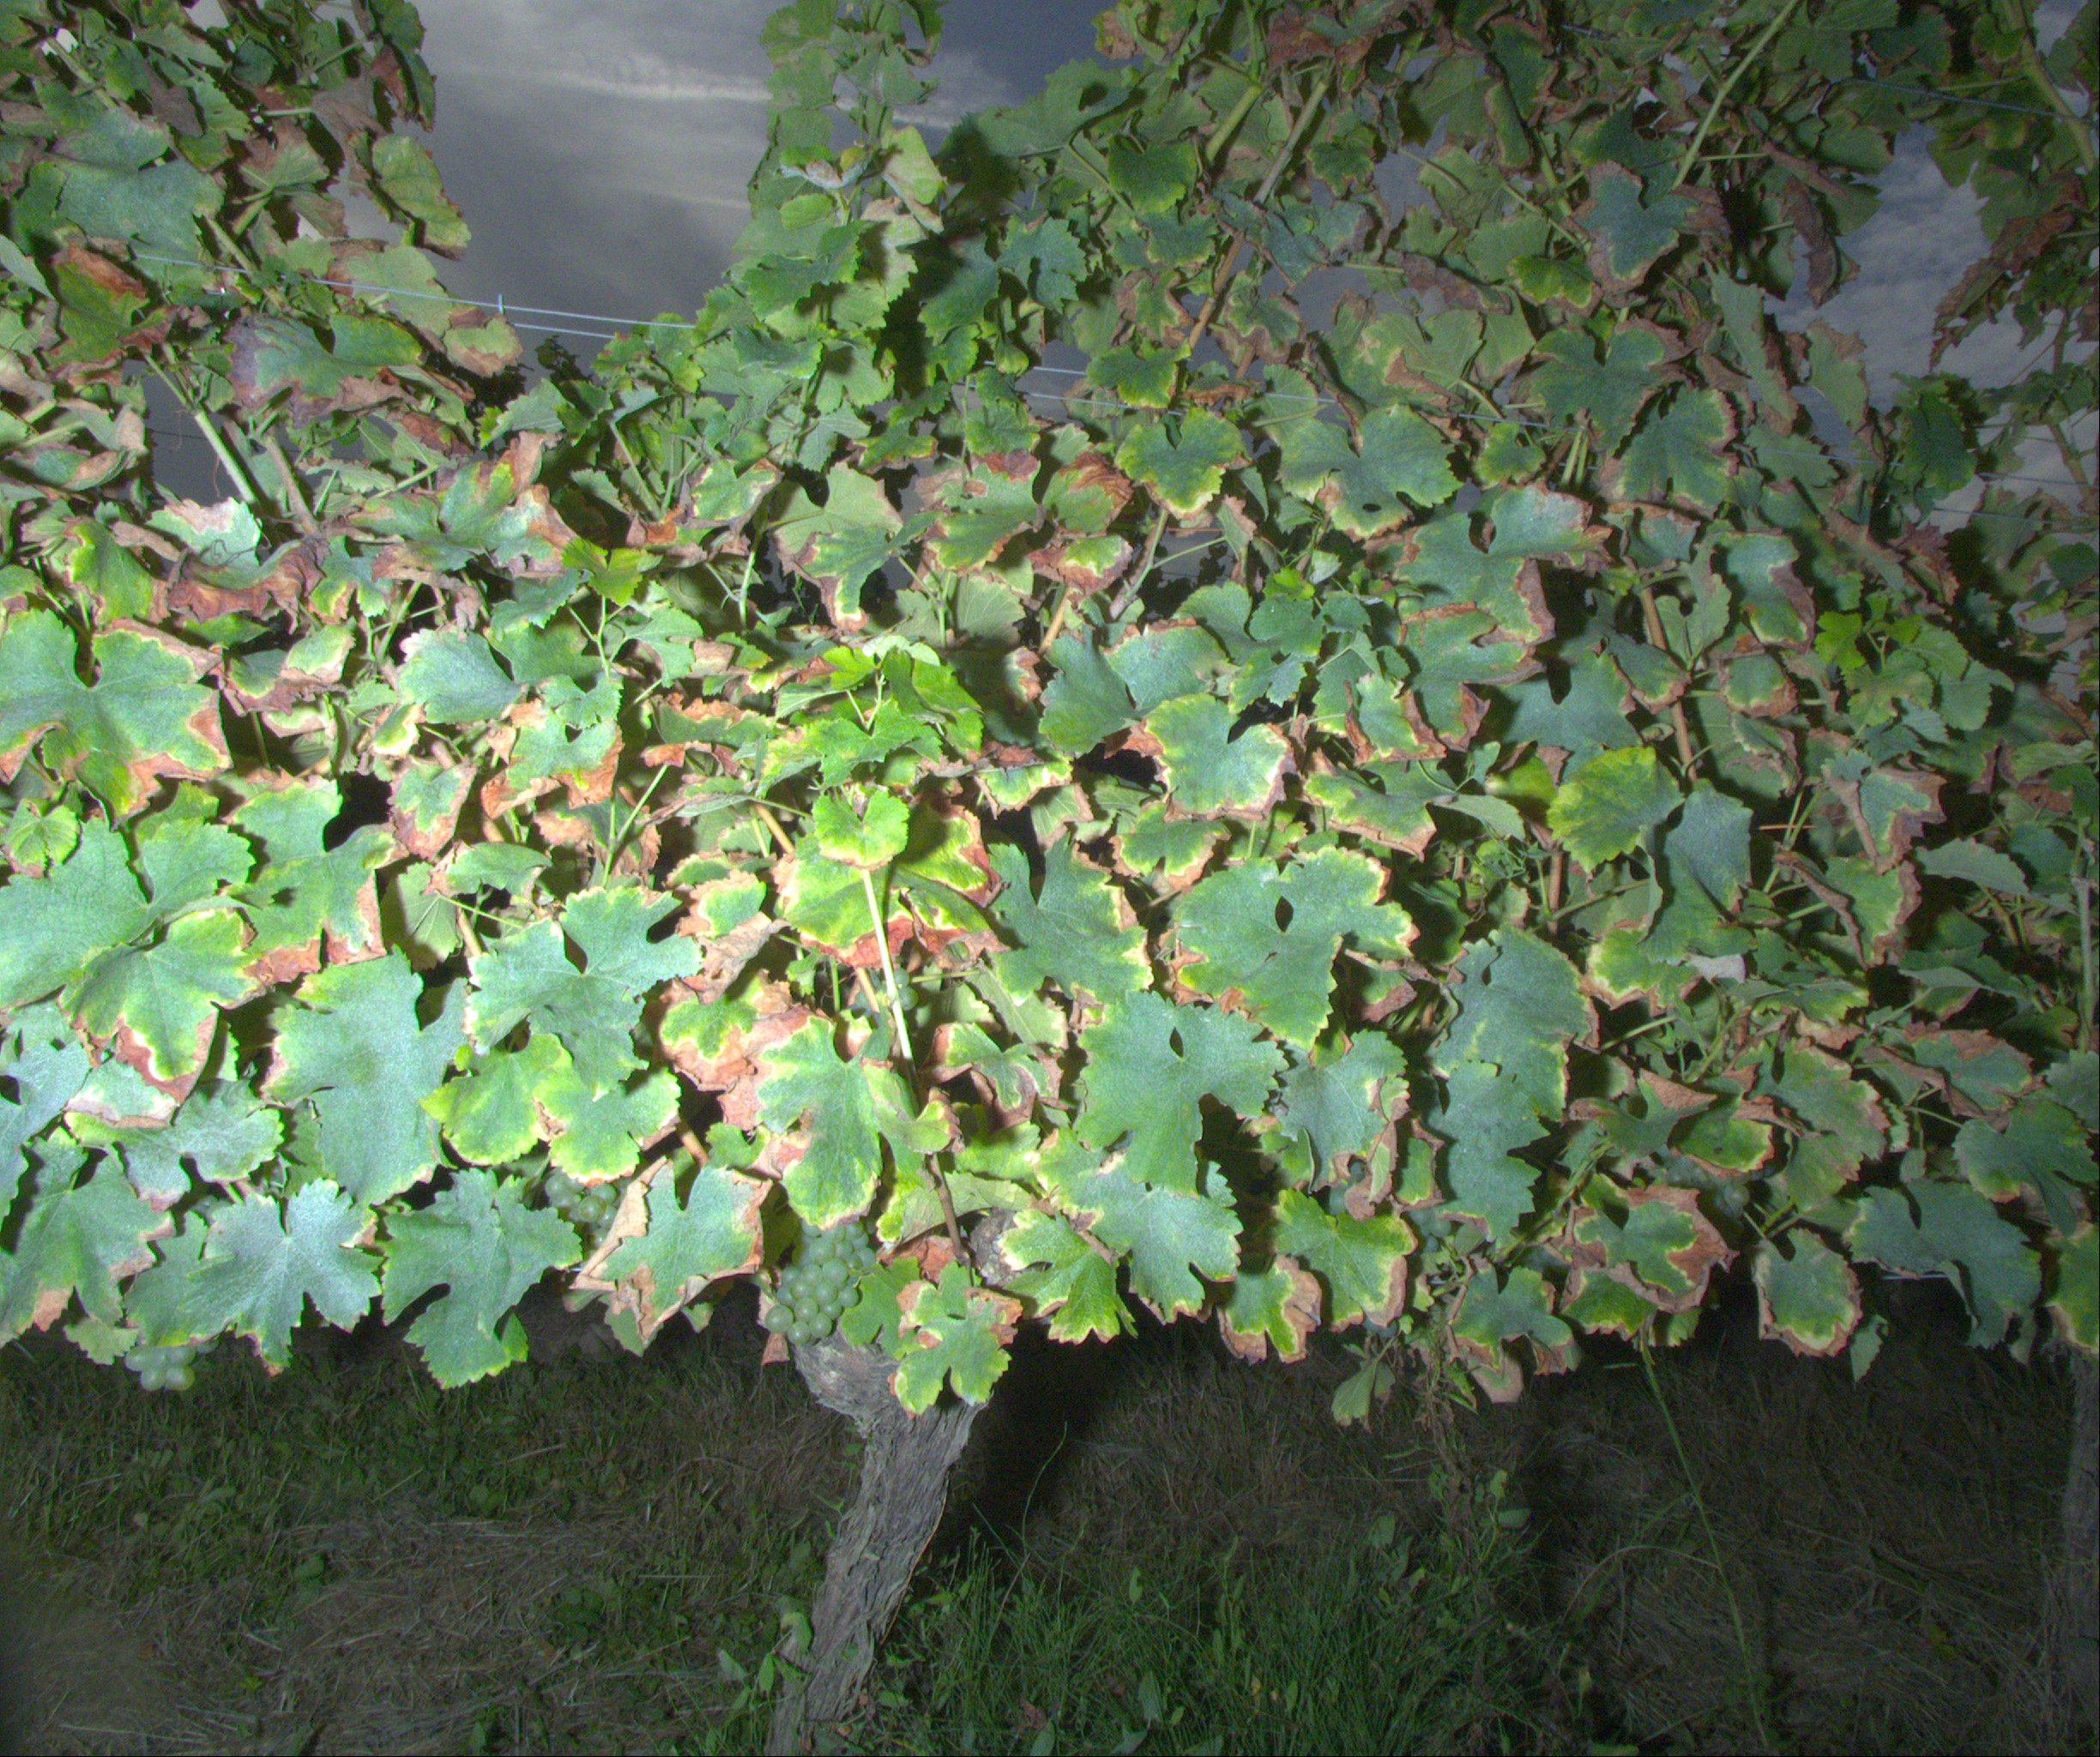
Grape variety: sauvignon-blanc
Disease: confounding disease (conf)